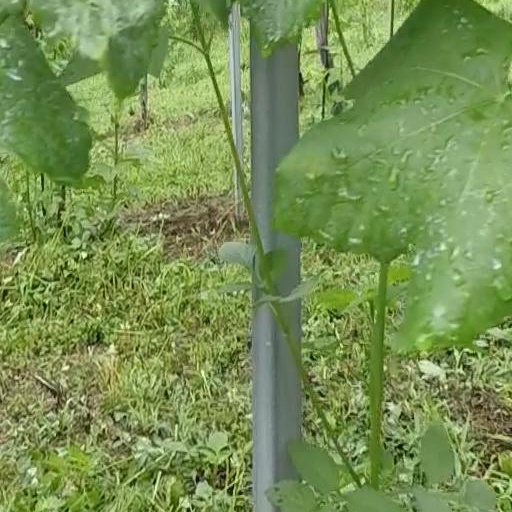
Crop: grape